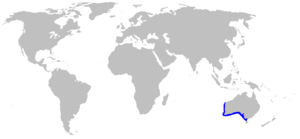
Furgaleus macki est une espèce de requins, la seule espèce du genre monotypique Furgaleus.